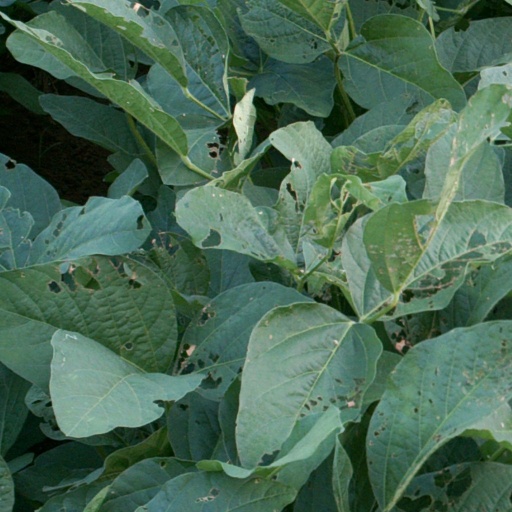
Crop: soybean